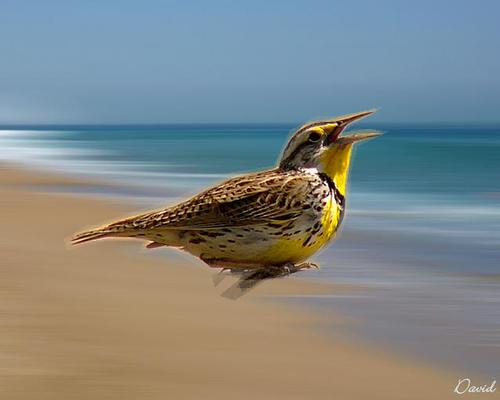
Bird species: Western_Meadowlark
Bird type: waterbird
Background: water